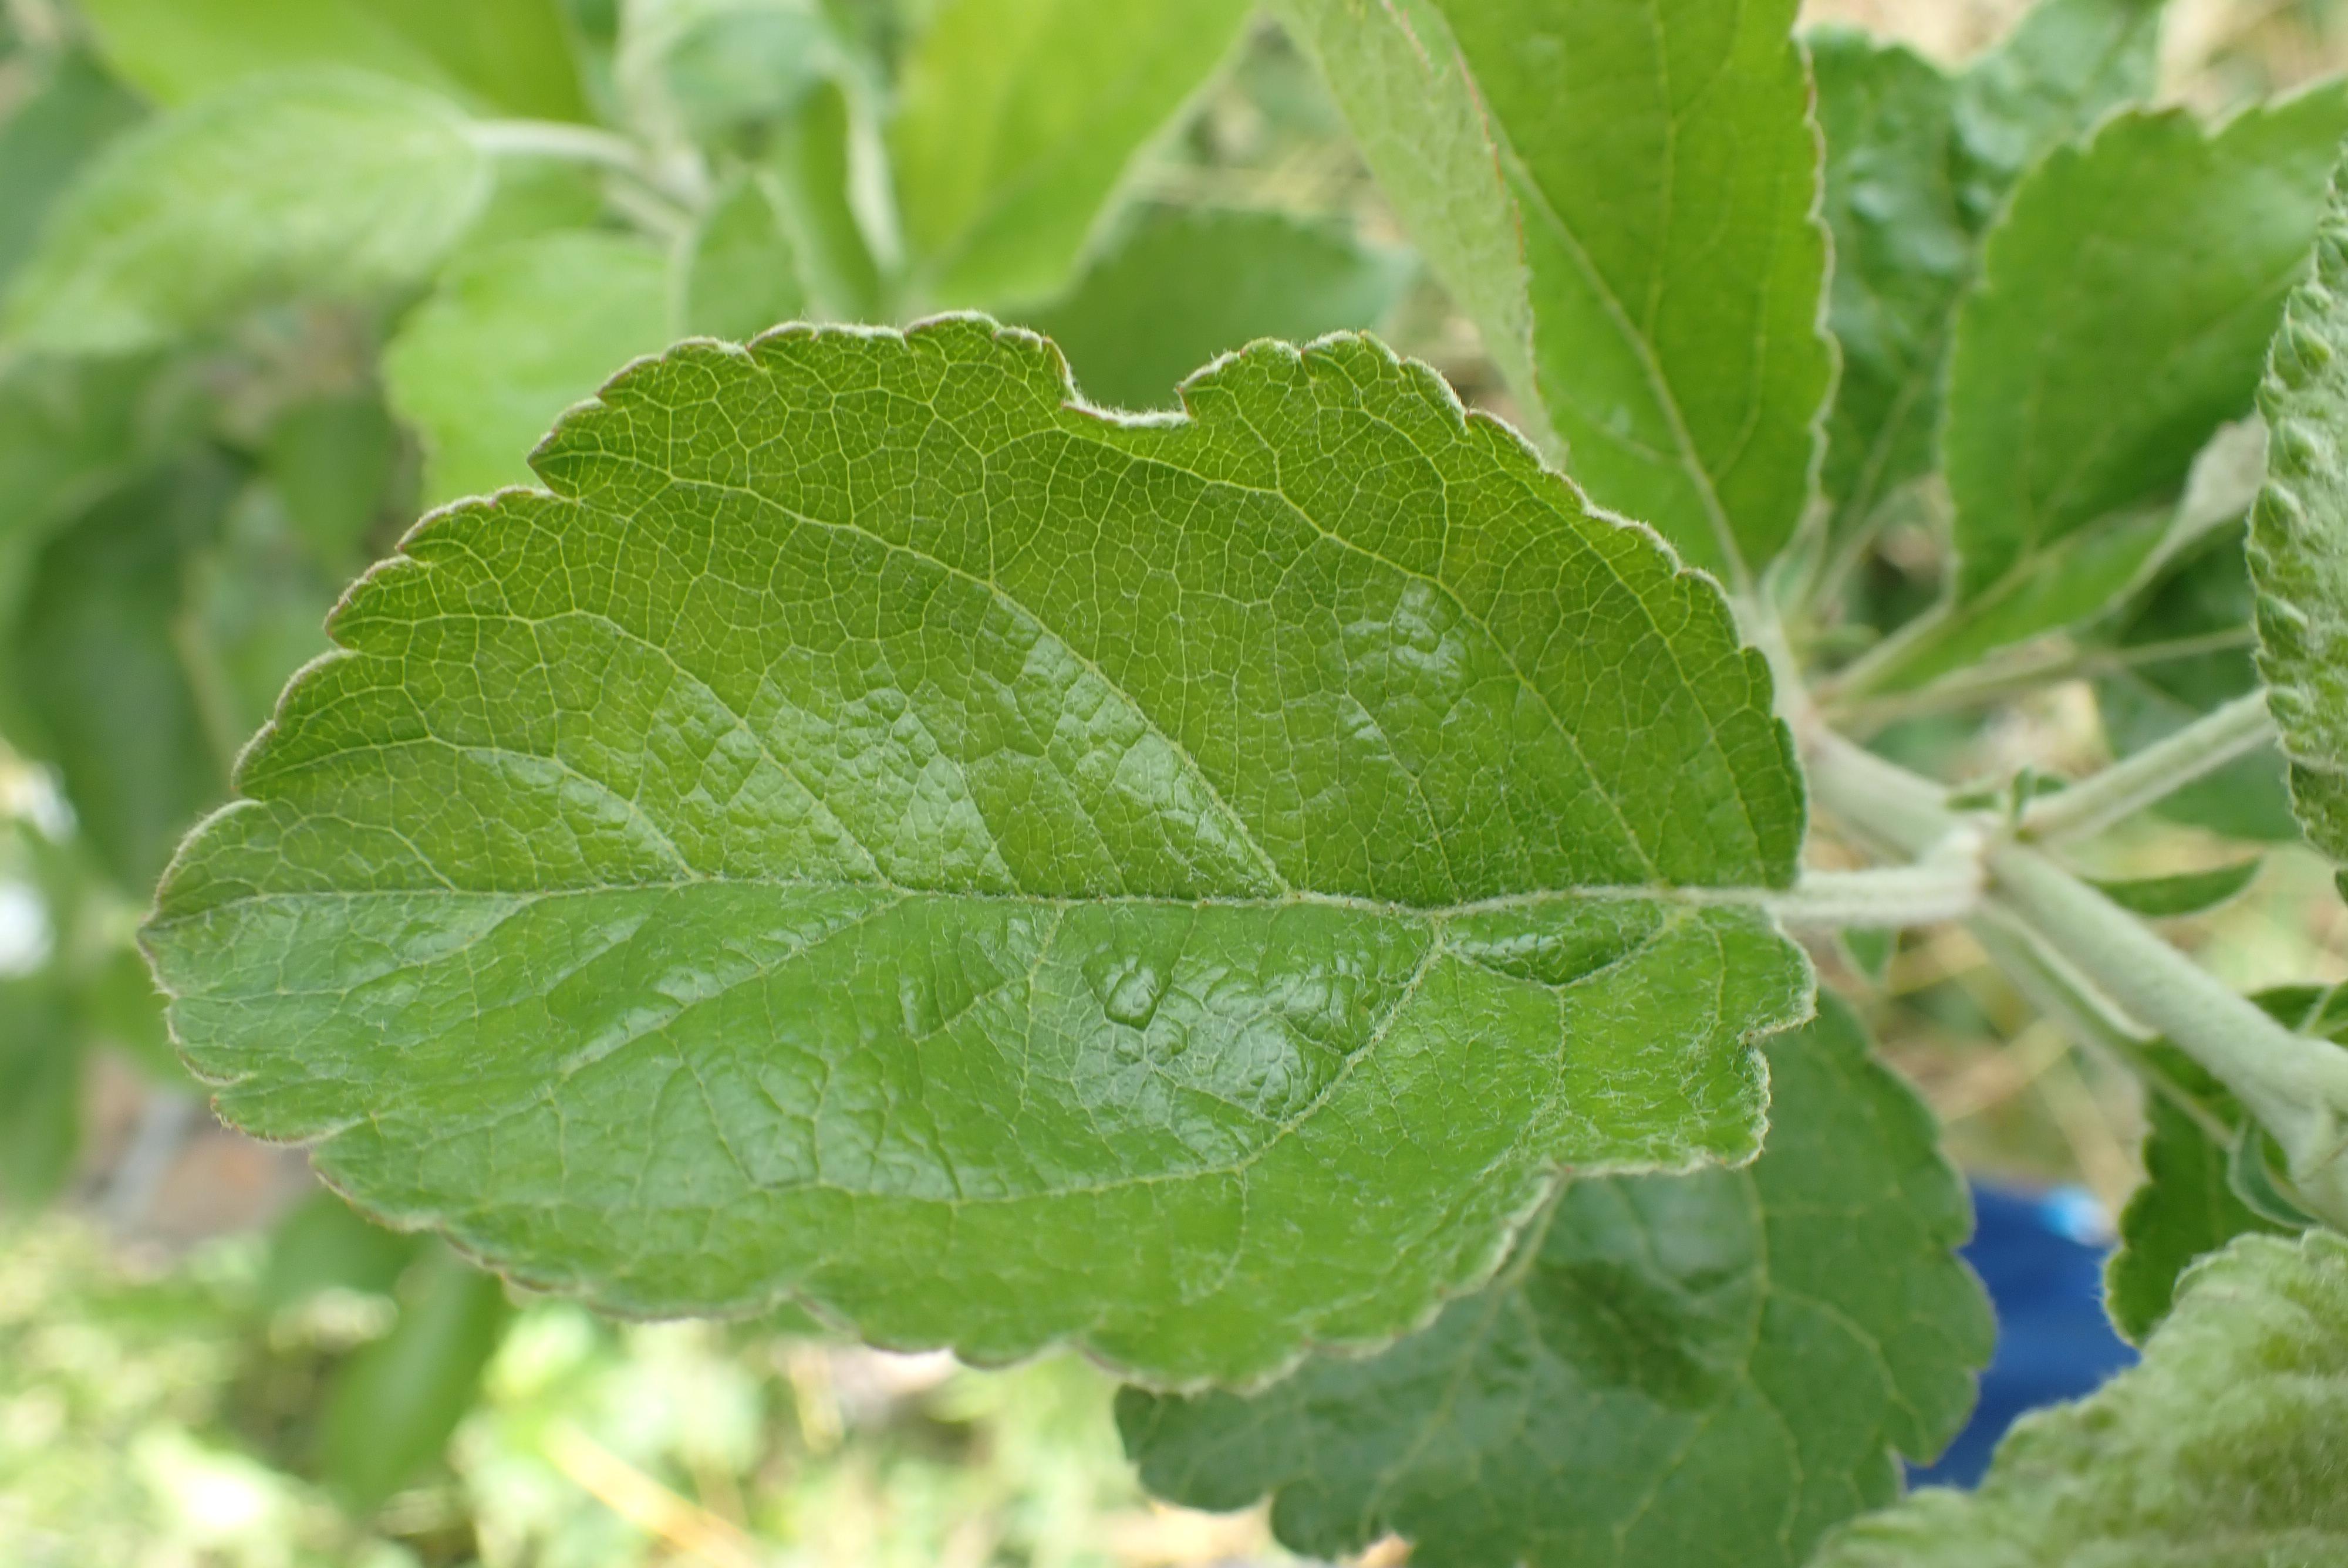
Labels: healthy